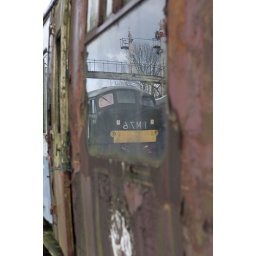
MRC based 'Peak' D182 is reflected in an unrestored MK1 coach window as it heads towards Butterley.